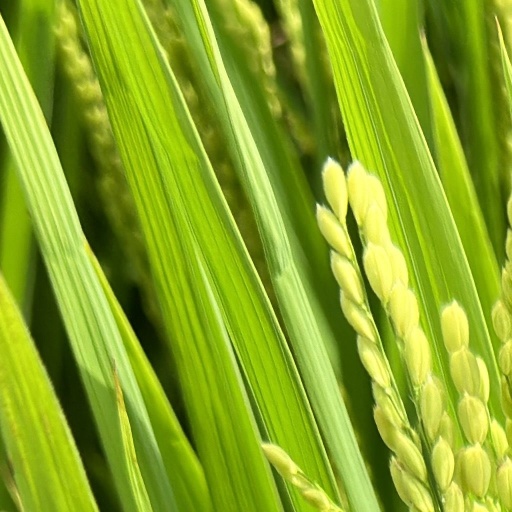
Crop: rice